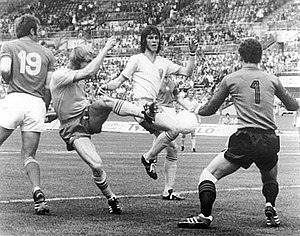
Rumjantjo Goranov
Rumjantjo Goranov Radev er en tidligere bulgarsk fodboldspiller. Han spillede 34 kampe for det bulgarske landshold, og deltog ved VM i 1974 i Vesttyskland.